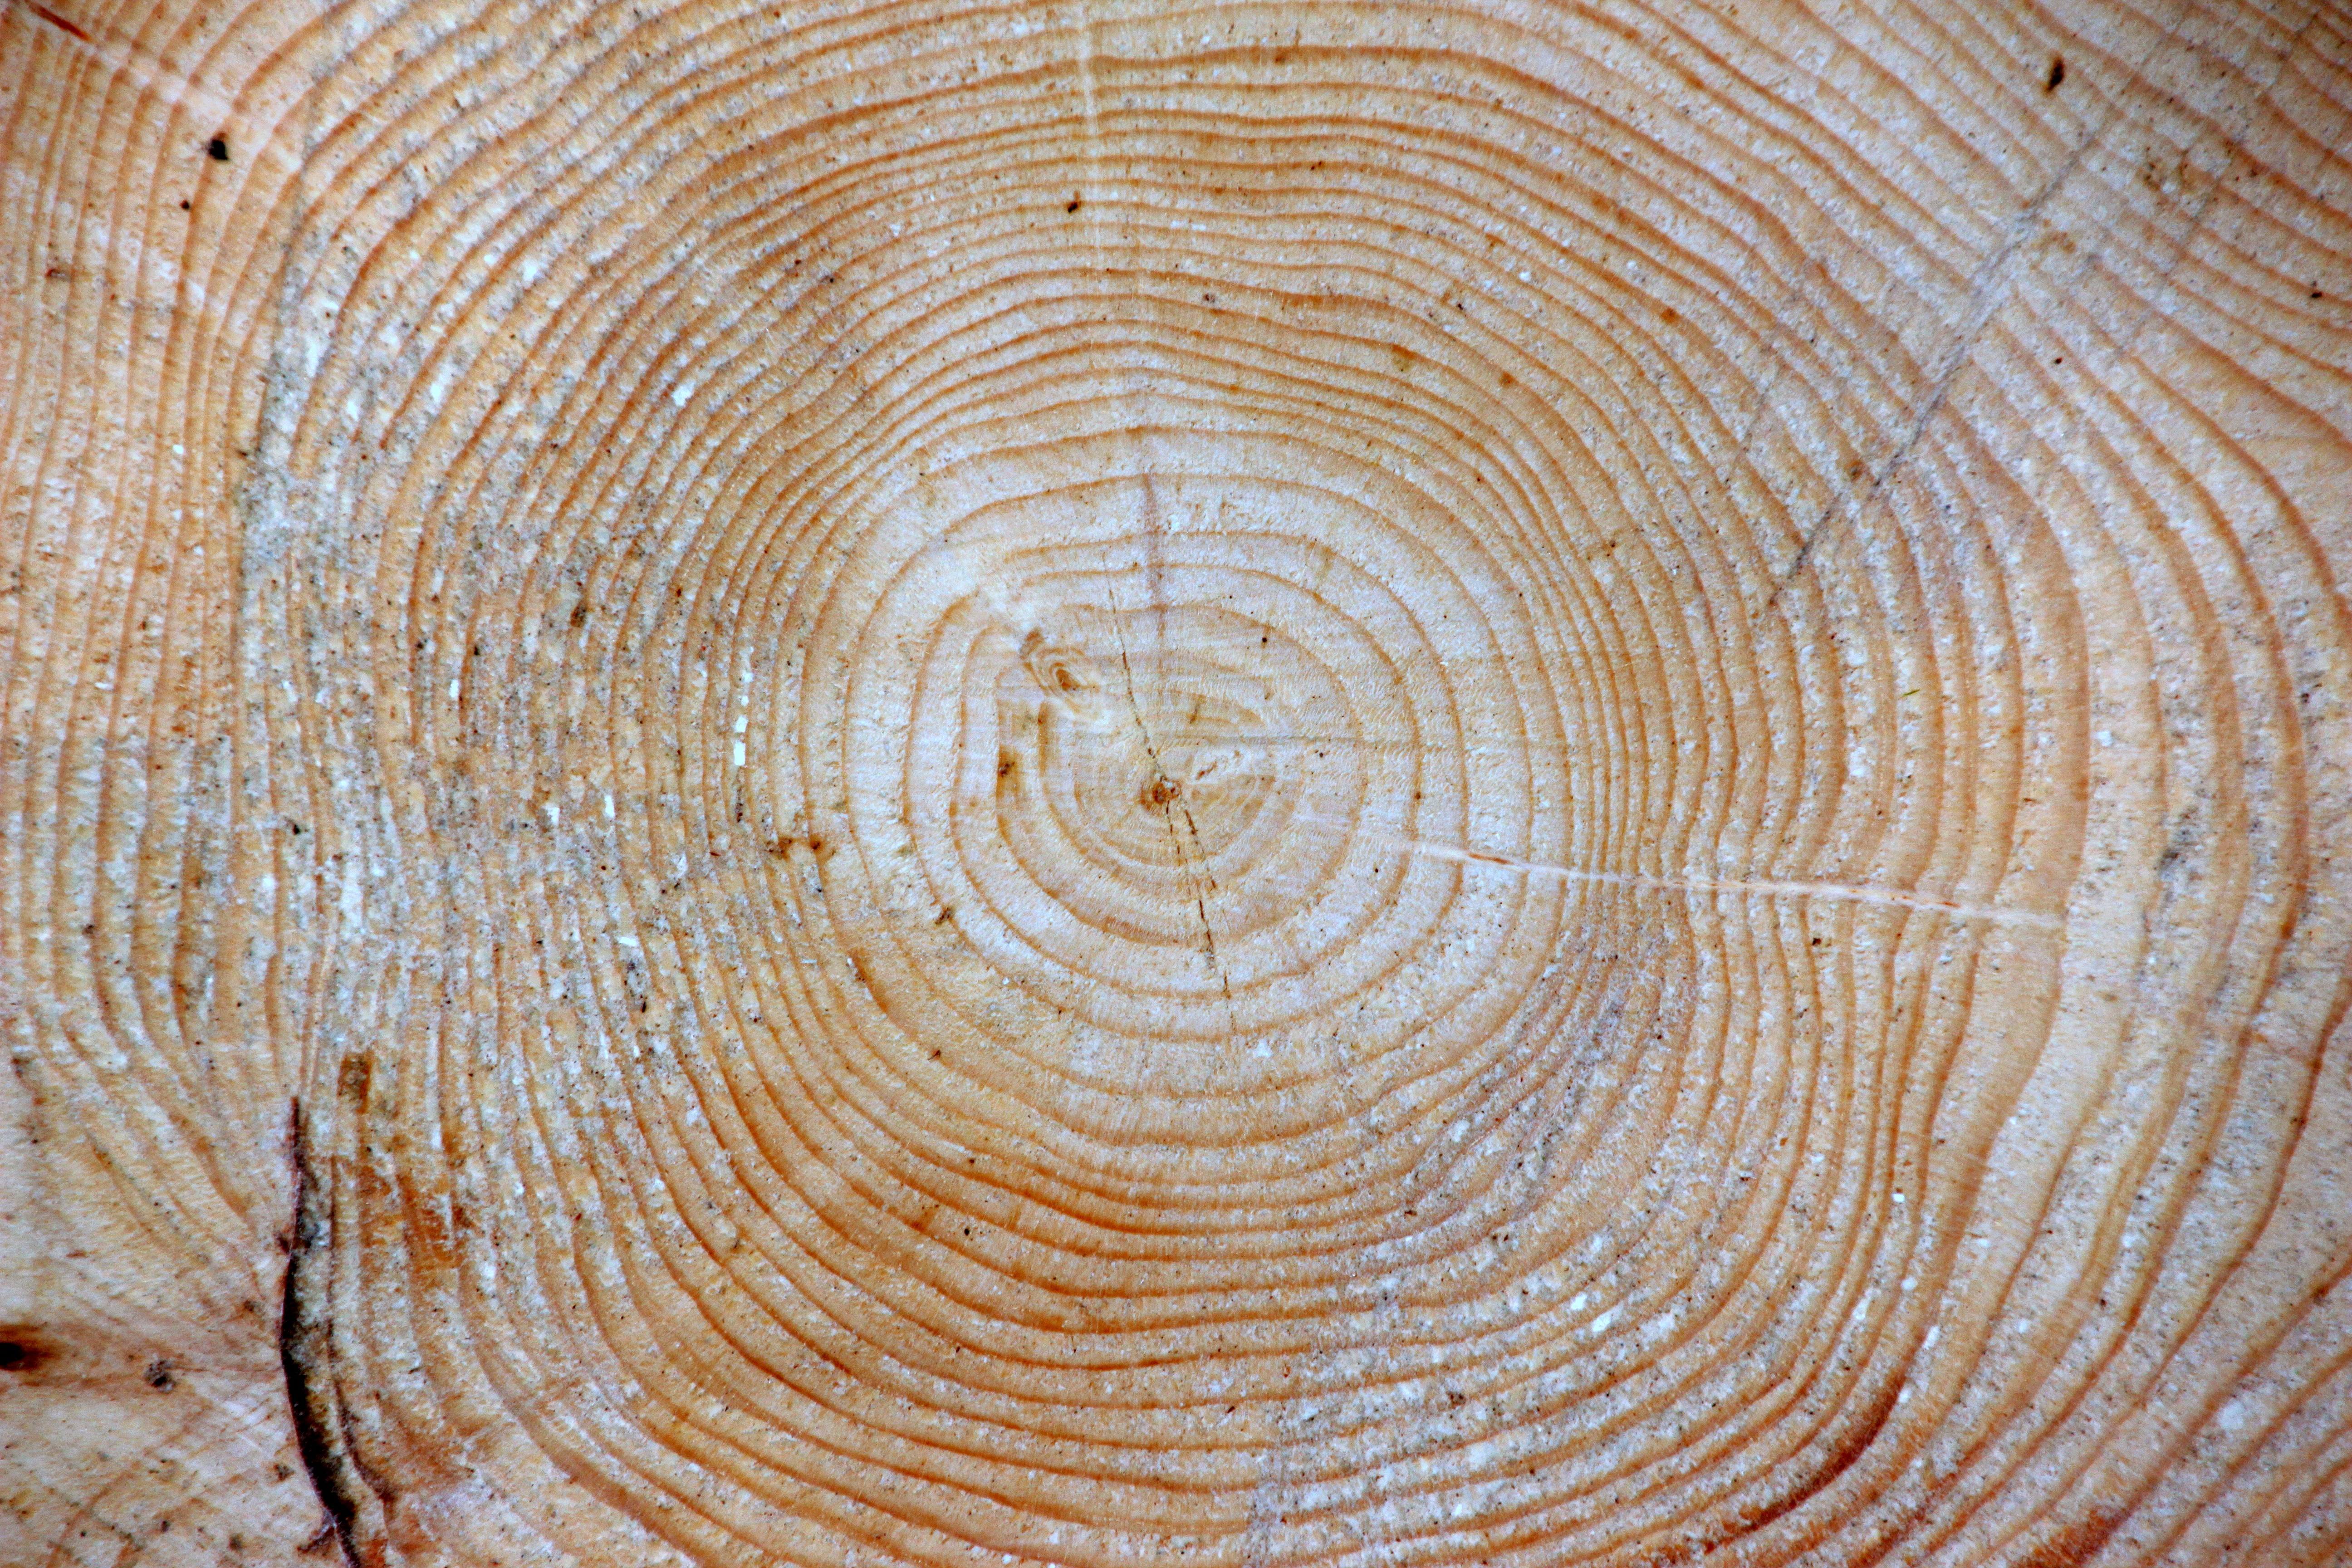
wood, texture, floor, trunk, lumber, circle, background, spruce, hardwood, flooring, wood flooring, picea abies jahresringe, fresh resin